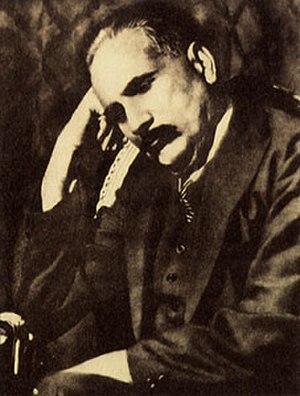
Muhammed Iqbal
Sir Muhammed Iqbal var en digter og filosof fra det nuværende Pakistan.